Arthur Conan Doyle

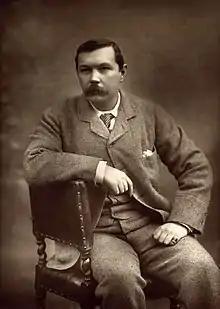
Portrait of Doyle by Herbert Rose Barraud, 1893

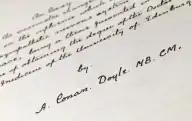
Title page from Arthur Conan Doyle's thesis

Doyle was born on 22 May 1859 at 11 Picardy Place, Edinburgh, Scotland. His father, Charles Altamont Doyle, was born in England, of Irish Catholic descent, and his mother, Mary (née Foley), was Irish Catholic. His parents married in 1855. In 1864, the family scattered because of Charles's growing alcoholism. The children were temporarily housed across Edinburgh. Arthur lodged with Mary Burton, the aunt of a friend, at Liberton Bank House on Gilmerton Road, while studying at Newington Academy.